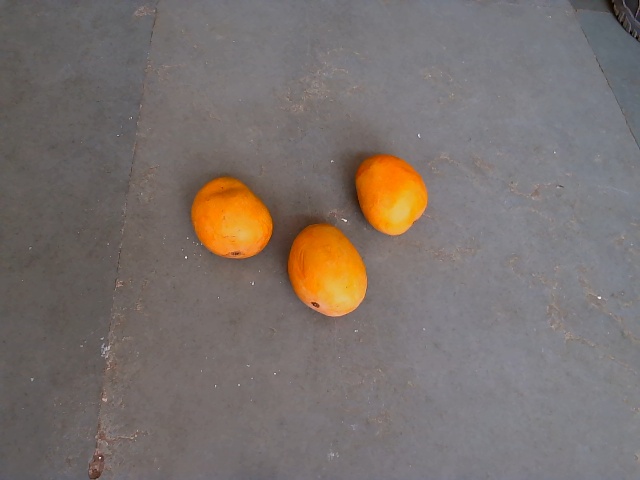
Label: Ripe_Mango